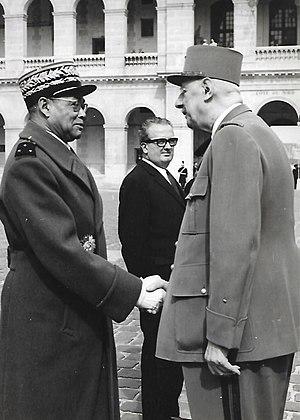
Le Général de Gaulle décorant Adolphe Diagne dans la cour de l'Hôtel des Invalides à Paris, au côté d'Yvon Morandat
Adolphe Diagne, est un médecin militaire, officier du corps de santé des troupes coloniales françaises, Compagnon de la Libération au titre de son action dans la France libre.